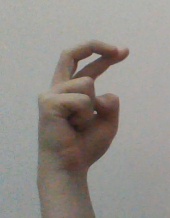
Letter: zay